Camera obscura

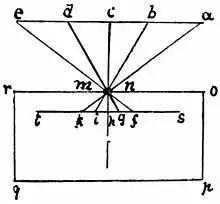
Da Vinci: Let "a b c d e" be the object illuminated by the sun and "o r" the front of the dark chamber in which is the said hole at "n m". Let "s t" be the sheet of paper intercepting the rays of the images of these objects upside down, because the rays being straight, "a" on the right hand becomes "k" on the left, and "e" on the left becomes "f" on the right

In the 6th century, the Byzantine-Greek mathematician and architect Anthemius of Tralles (most famous as a co-architect of the Hagia Sophia) experimented with effects related to the "camera obscura". Anthemius had a sophisticated understanding of the involved optics, as demonstrated by a light-ray diagram he constructed in 555 AD.